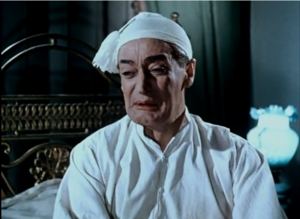
Il medico dei pazzi est un film italien réalisé par Mario Mattoli et sorti en 1954.